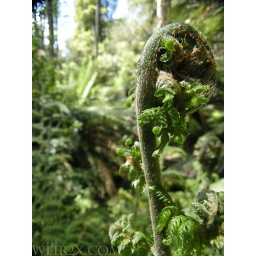
An eager fern on the ground at the Otway Fly Tree Top Walk in Australia